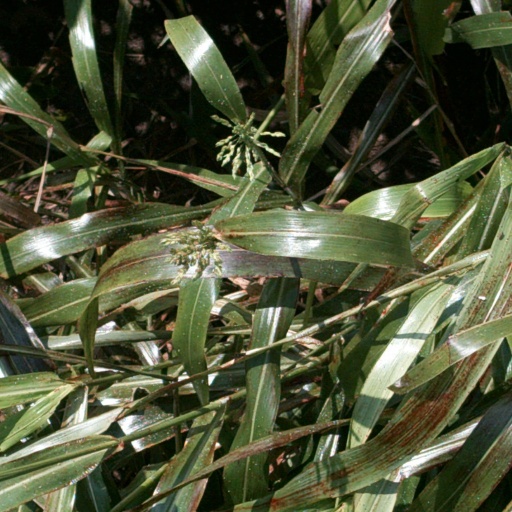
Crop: sorghum